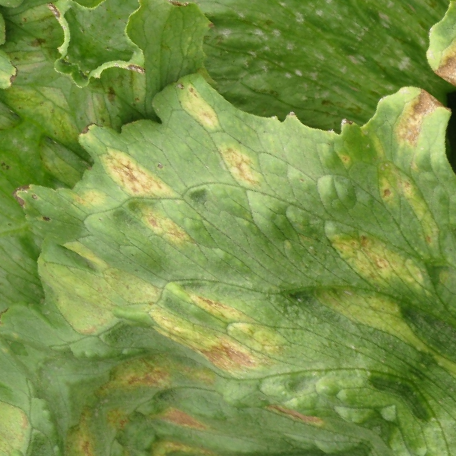
Label: Downy Mildew